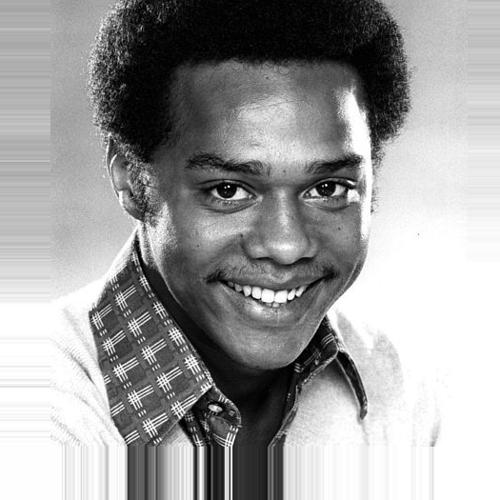
Age: 25